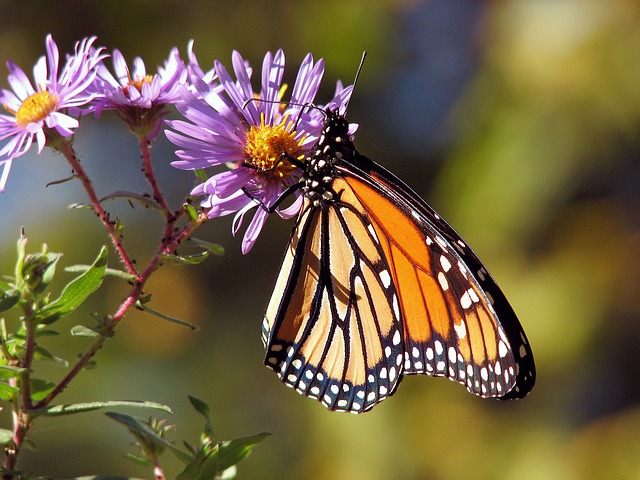
Label: farfalla